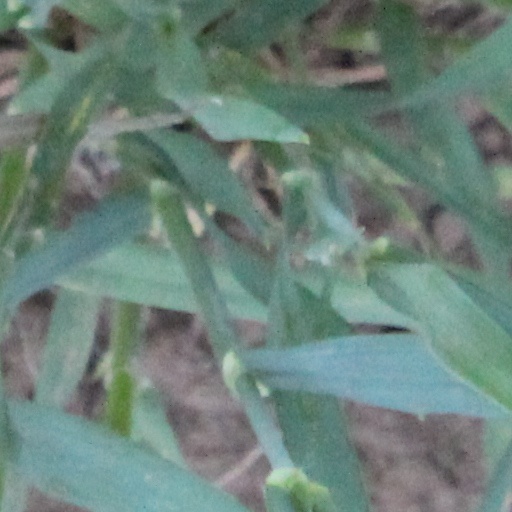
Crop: wheat